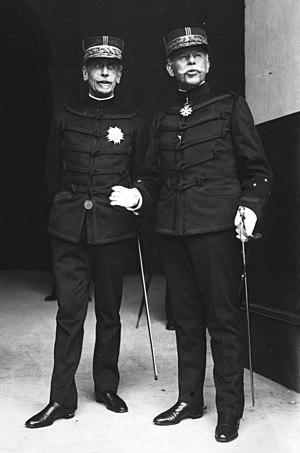
Cette page concerne les événements qui se sont produits durant l'année 1845 en Lorraine.
Jean-Baptiste Jules Dalstein, né le 24 octobre 1845 à Metz et mort le 26 octobre 1923 à Paris, est un général de division français de la Première Guerre mondiale.